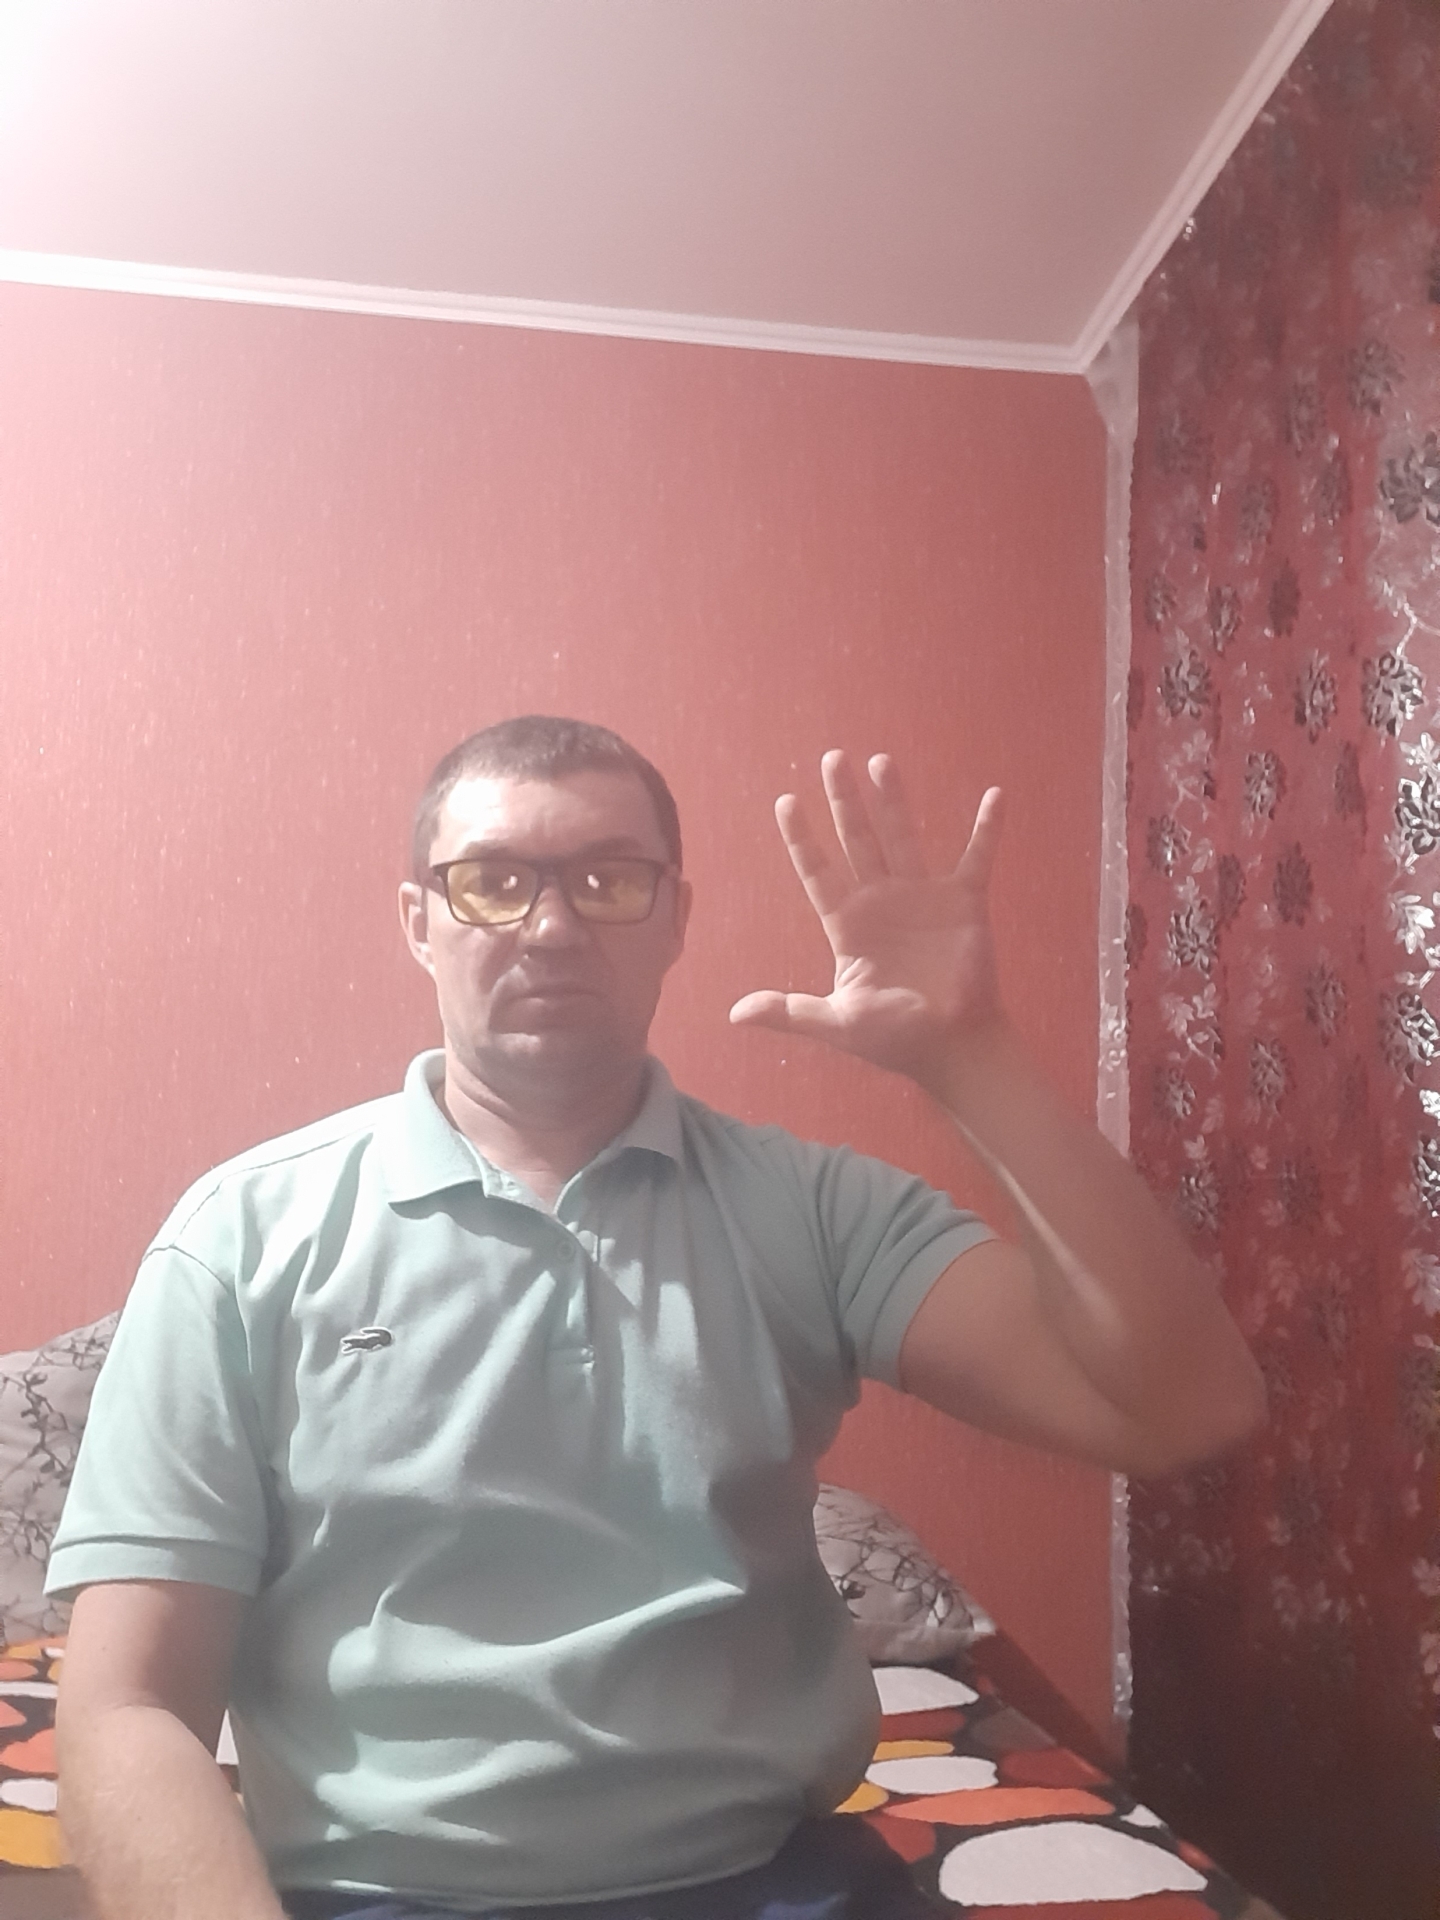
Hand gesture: palm